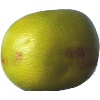
Label: pomelo_sweetie